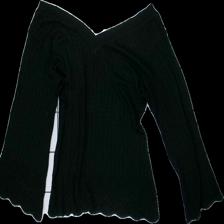
View: back
Type: Top
Category: Ladies
Brand: H&M
Colors: Black
Material: unknown
Cut: V-collar
Size: L
Price range: <50
Recommended usage: Export
Description: Black knitted top